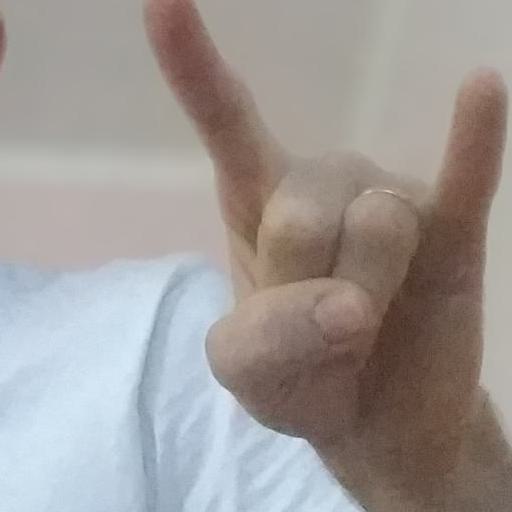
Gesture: rock